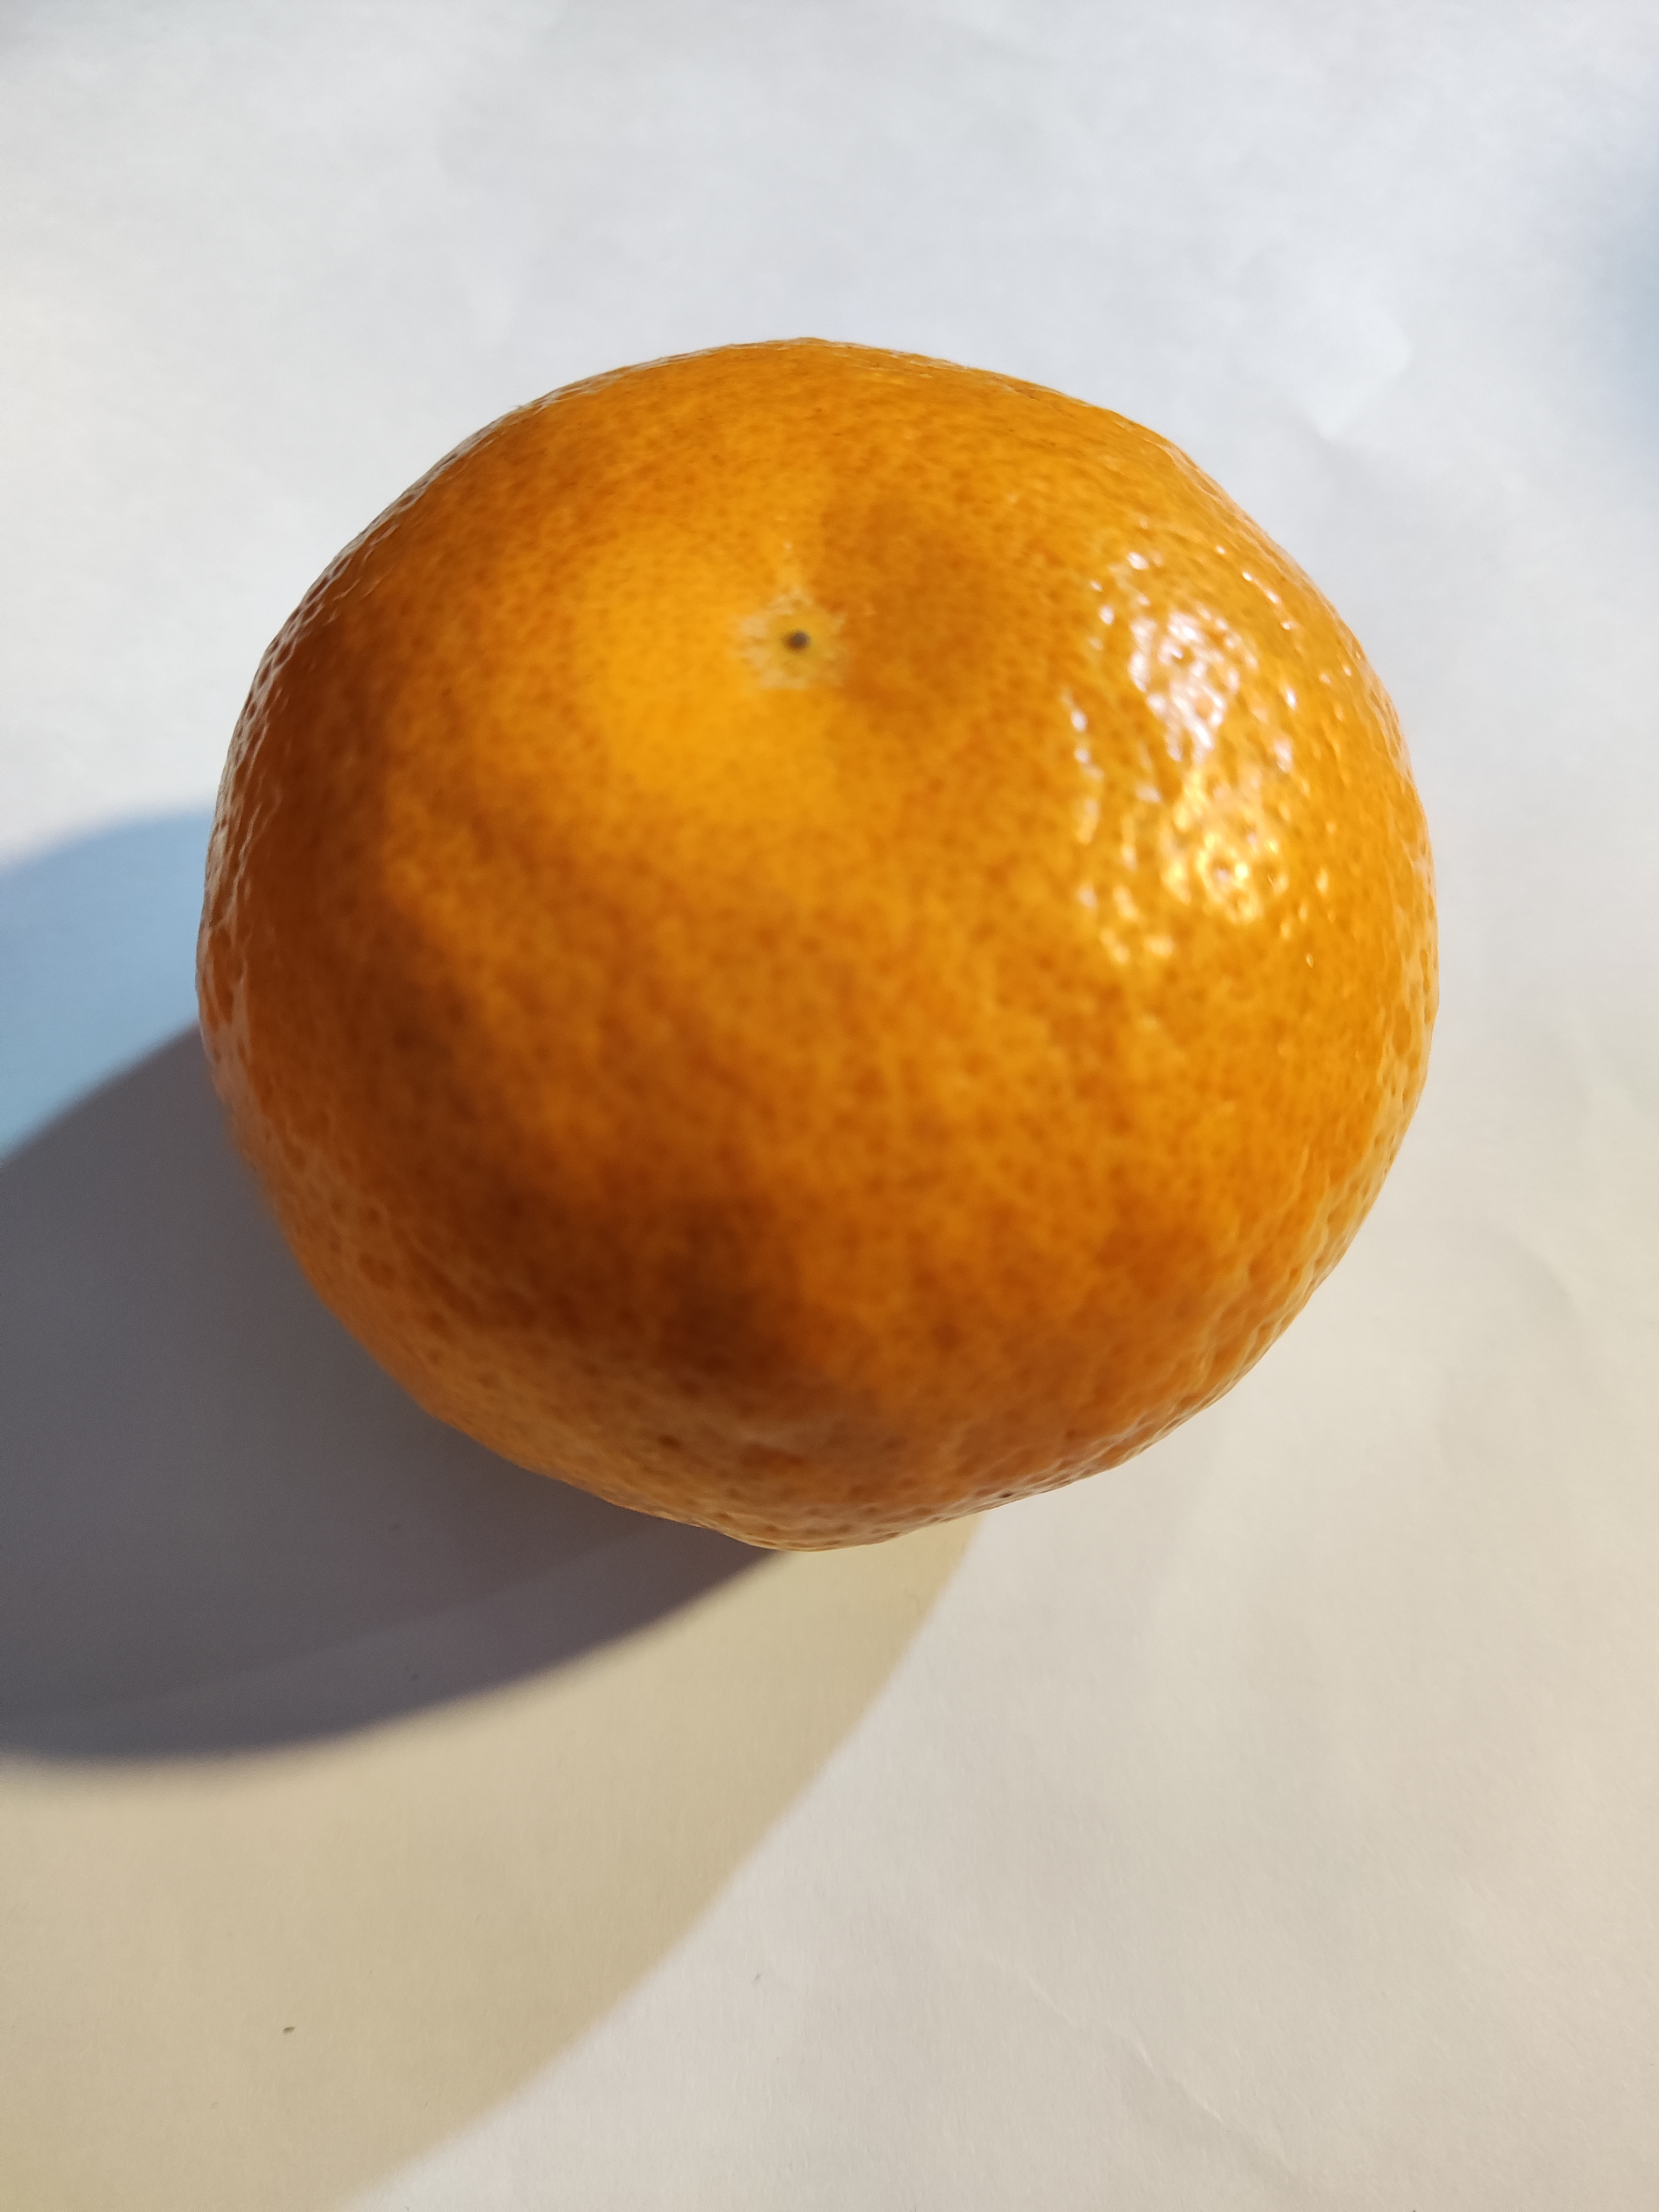
Fruit: orange
Condition: fresh